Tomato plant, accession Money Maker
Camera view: horizontal (90 deg, fisheye); turntable rotation: 270 degrees
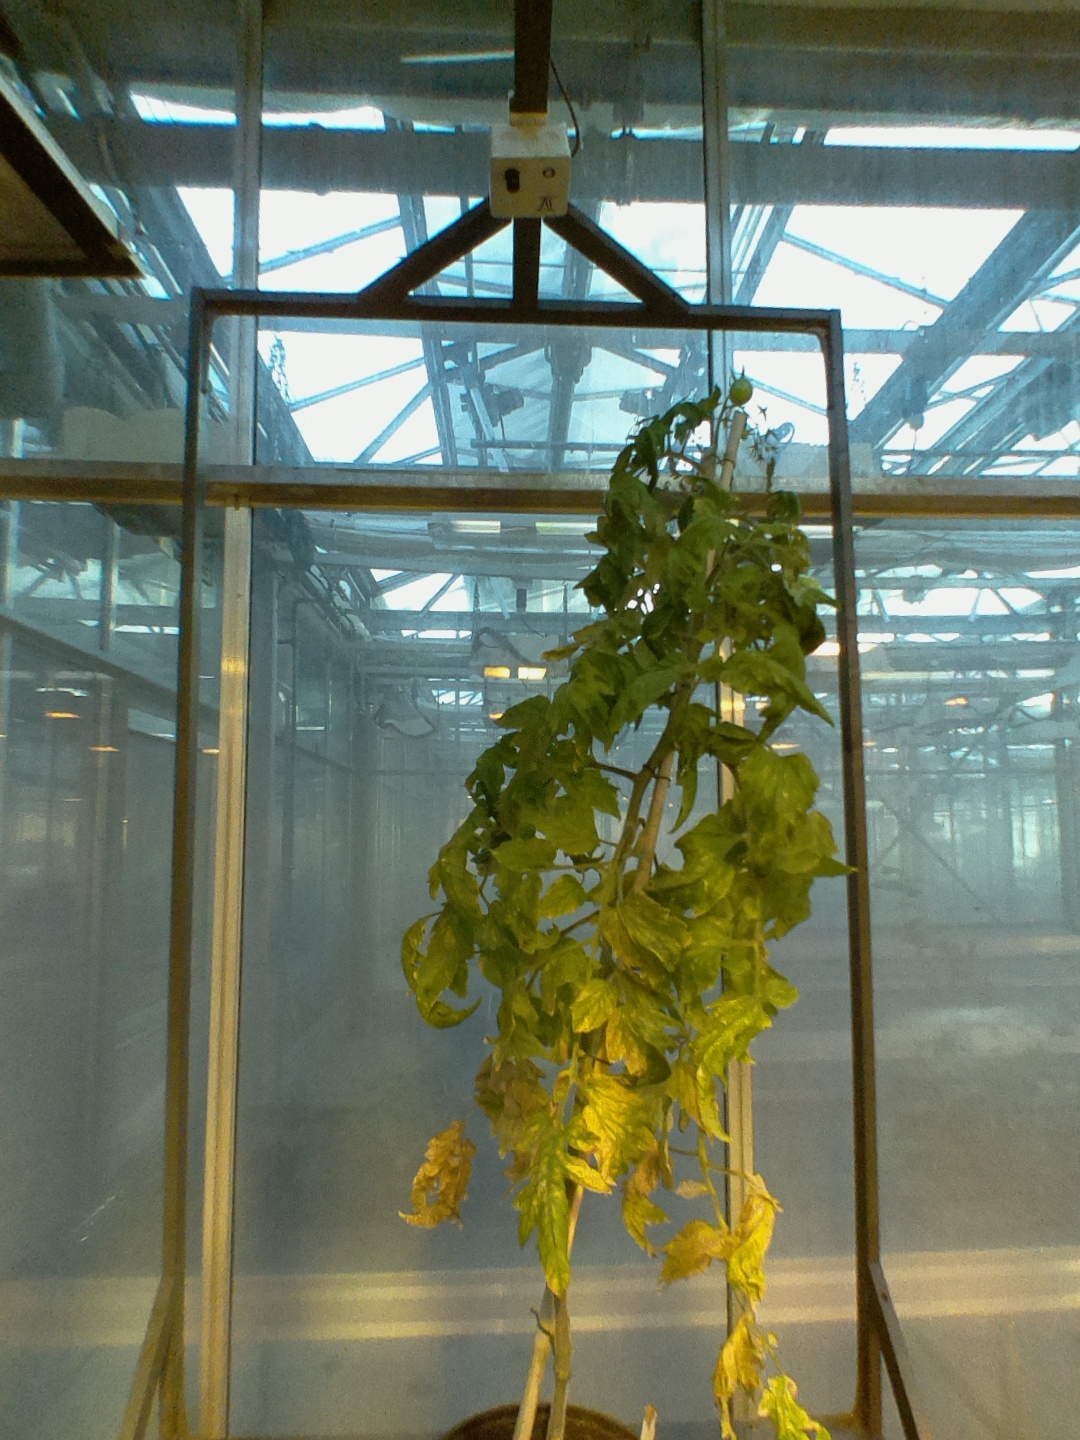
BBCH growth stage 79: 90% -100% of final fruit size